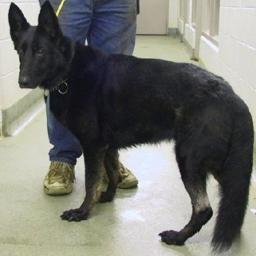
Animal: dogs